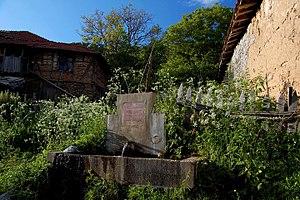
Radovich ou Radoviš est une ville et une municipalité du sud-est de la Macédoine du Nord. Elle comptait 28 244 habitants en 2002 et fait 497,48 km². Elle s'étend au pied du massif de la Platchkovitsa, dans une vallée qu'elle partage avec Stroumitsa. La ville de Radovich est la deuxième plus grande du sud-est du pays et elle se trouve sur la route M6, axe important qui relie Chtip à Stroumitsa. La ville en elle-même compte 16 223 habitants, le reste de la population étant réparti dans les villages alentour.